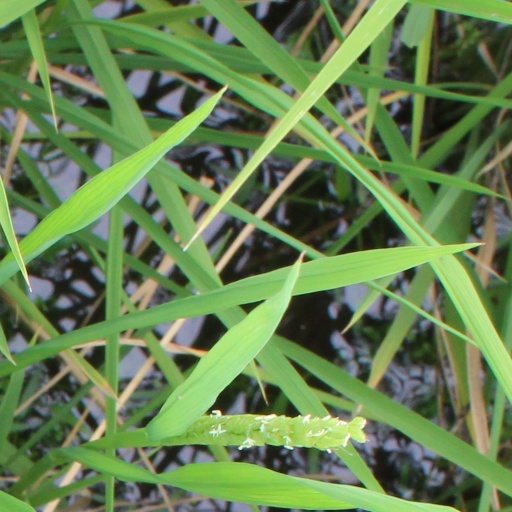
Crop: rice